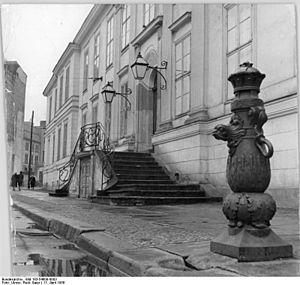
La Maison Magnus est une maison berlinoise du quartier de Mitte, construite il y a plus de 250 ans. Ce monument classé a été au XIXᵉ siècle le domicile et le laboratoire du physicien Heinrich Gustav Magnus. Magnus y a organisé en 1845 le premier colloque de la Deutsche Physikalische Gesellschaft.